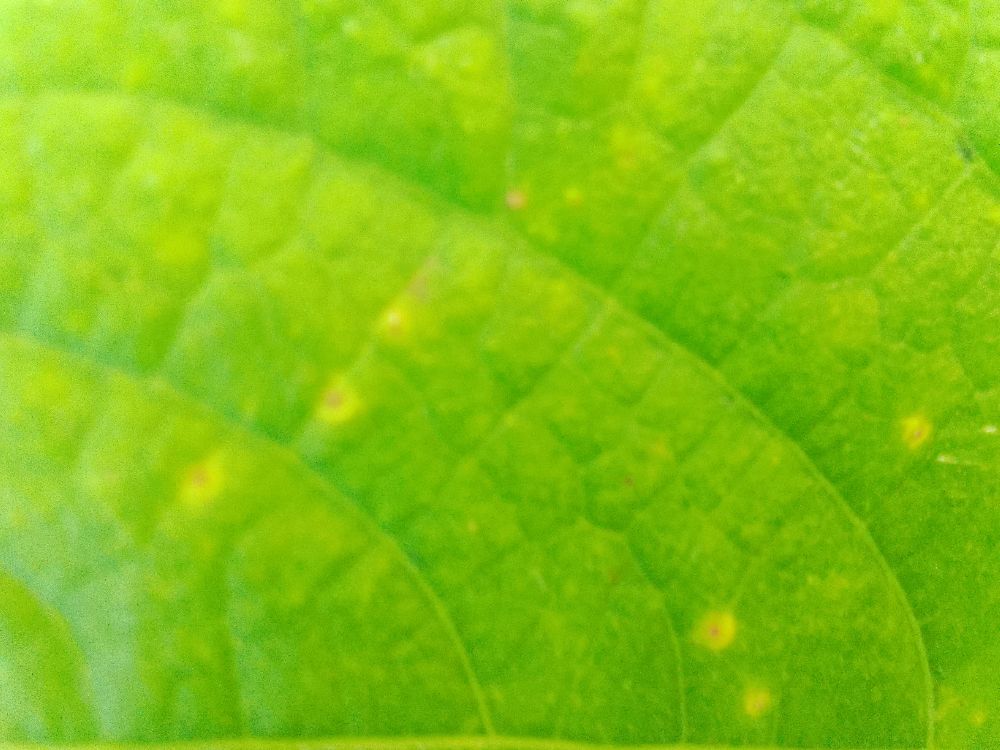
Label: rust